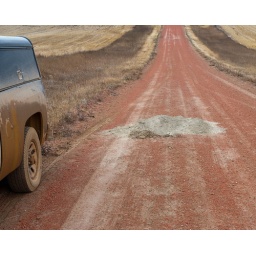
Prarie dog hole in the middle of the road! (yes, the soil is ash-gray while the gravel is red red red)